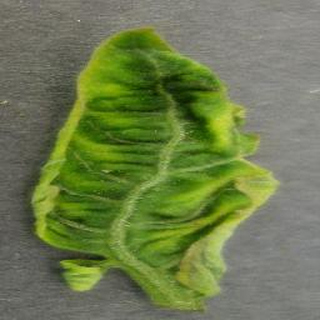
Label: tomato_yellow_leaf_curl_virus